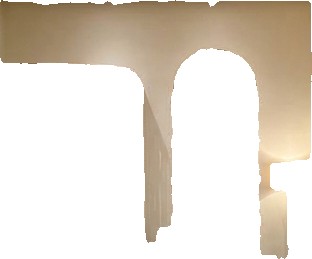
Surface category: wall